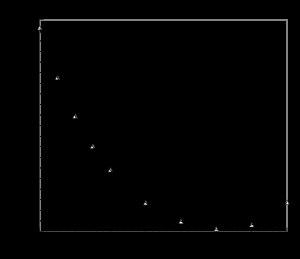
Une autoprotolyse est une réaction de transfert de proton entre deux molécules identiques, l'une jouant le rôle d'acide au sens de Brønsted et l'autre celui de base.